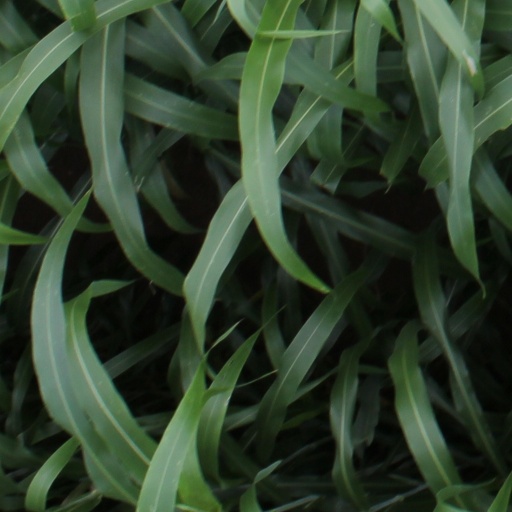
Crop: sorghum